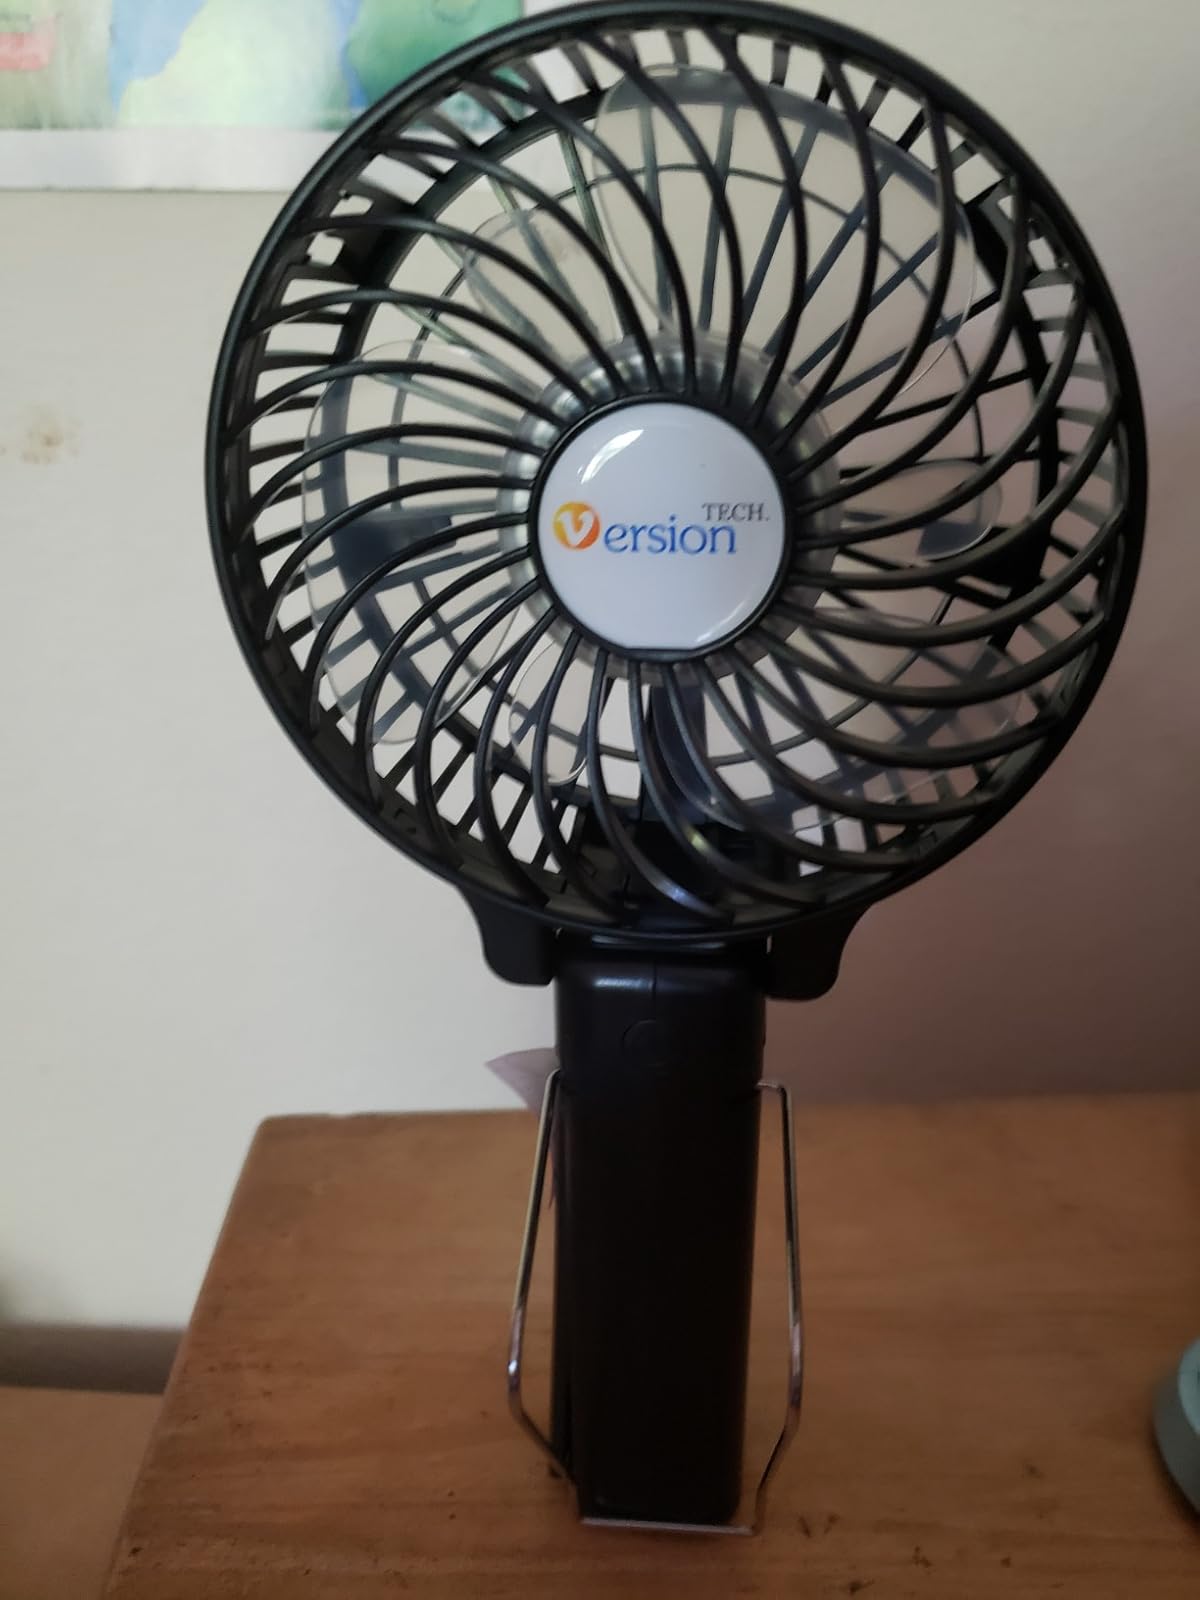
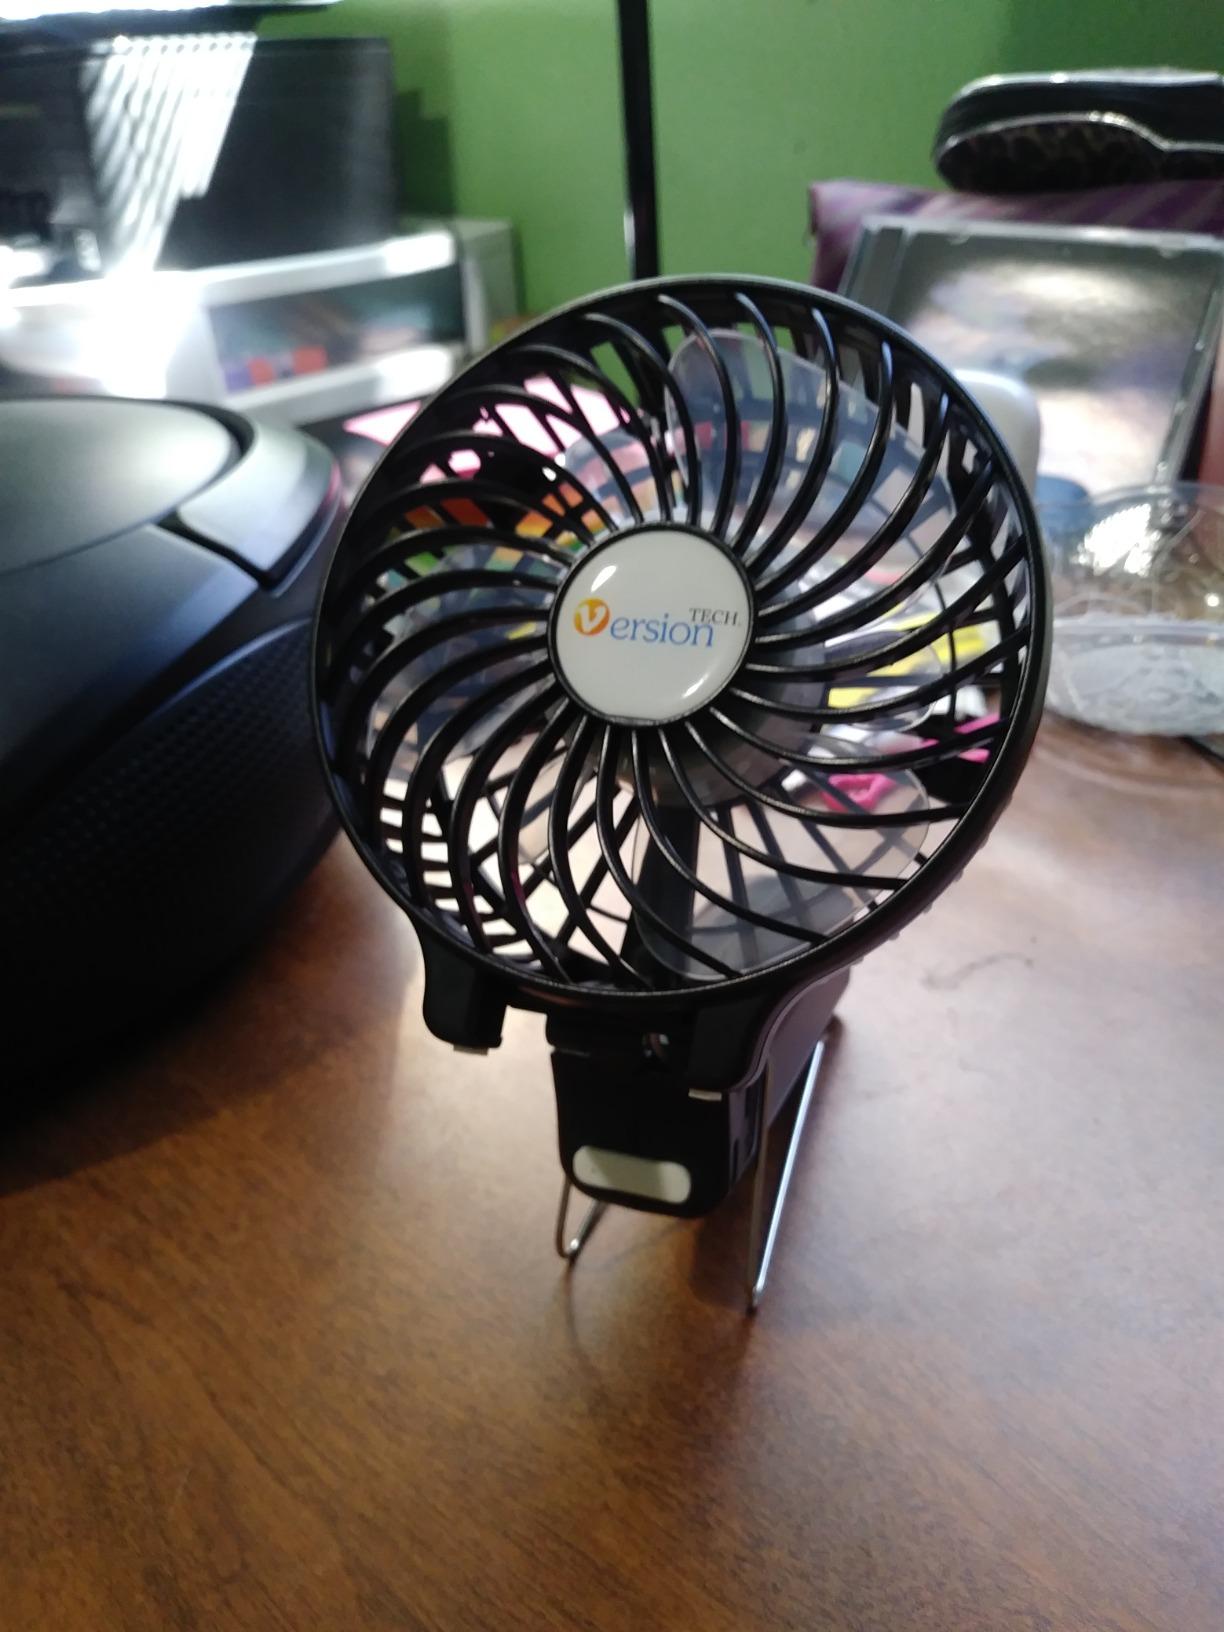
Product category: fan
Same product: yes